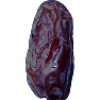
Label: Dates 1